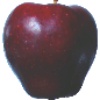
Label: red_delicious_apple